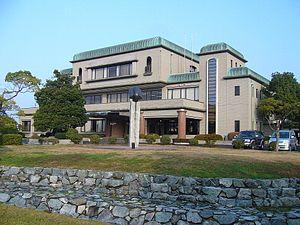
Hiezu est un village situé dans le district de Saihaku, dans la préfecture de Tottori, au Japon.